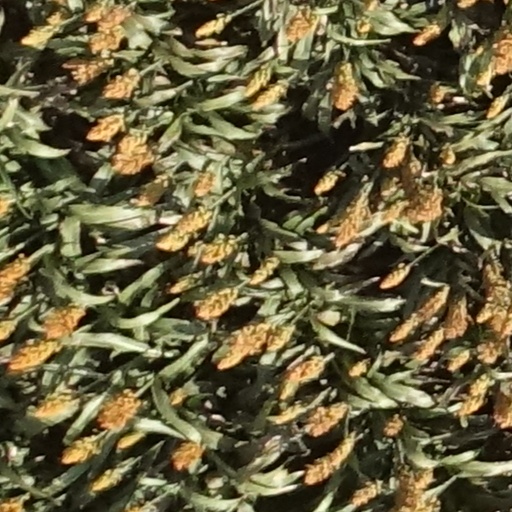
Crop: sorghum